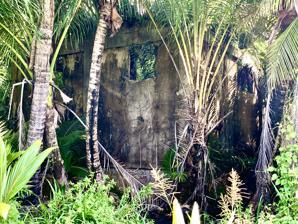
Building: Malesso Japanese Rice Mill
Country: Unknown
Year built: 1943
United States historic place Malesso Japanese Rice Mill U.S. National Register of Historic Places Location Jesus Barcinas Road, Merizo, Guam Coordinates 13°15′50″N 144°40′16.5″E / 13.26389°N 144.671250°E / 13.26389; 144.671250 Area Less than one acre Built 1943 ( 1943 ) NRHP reference No. 12000973 Added to NRHP November 28, 2012 The Malesso Japanese Rice Mill is (despite its name) a historic World War II -era storage building in Merizo, Guam .  It is a single-story concrete structure with two rooms, located on a small parcel in a residential area south of Guam Highway 4 off Barcinas Road. The concrete was made of locally sourced aggregate and lime. It was completed (according to an inscription on its south wall) on December 24, 1943, by conscripted Chamorro labor working for the occupying Japanese authorities.  It was built as part of a project by the Japanese to improve rice production in the area during the later period of the occupation.  There is no evidence that the building was intended to house facilities for milling rice, although it has always been referred to locally as a rice mill.  It is the only known non-military structure to survive on the island from the Japanese occupation period. The building was listed on the National Register of Historic Places in 2012. See also National Register of Historic Places listings in Guam References